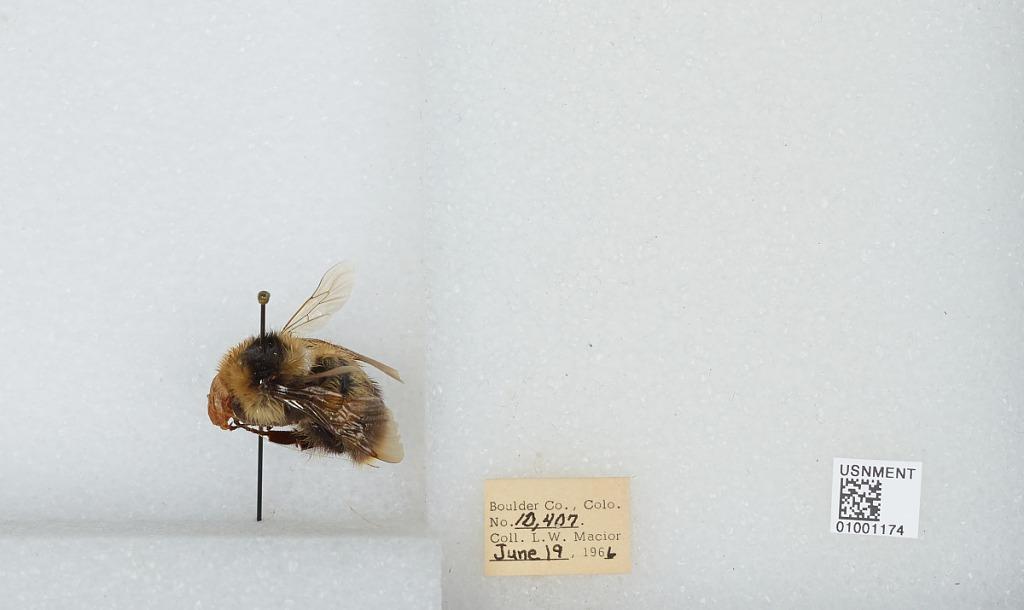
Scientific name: Bombus (Alpinobombus) balteatus Dahlbom
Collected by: L. Macior
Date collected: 1966-6-19
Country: United States
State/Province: Colorado
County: Boulder
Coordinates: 40.0275, -105.252